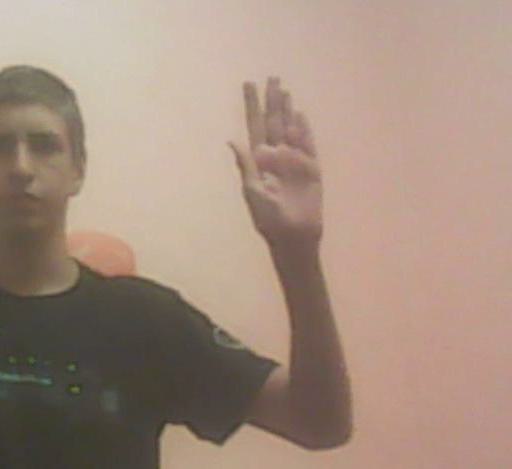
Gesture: stop